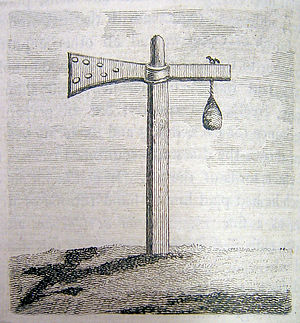
Ridderturnering / Turneringen / Discipliner
Illustration af quintane-skjold fra 1798. Når man støder til det, skal man undgå at få posen i hovedet.
En ridderturnering var en konkurrence, hvor adelige i middelalderen og renæssancen udviste mod og styrke i en række discipliner.